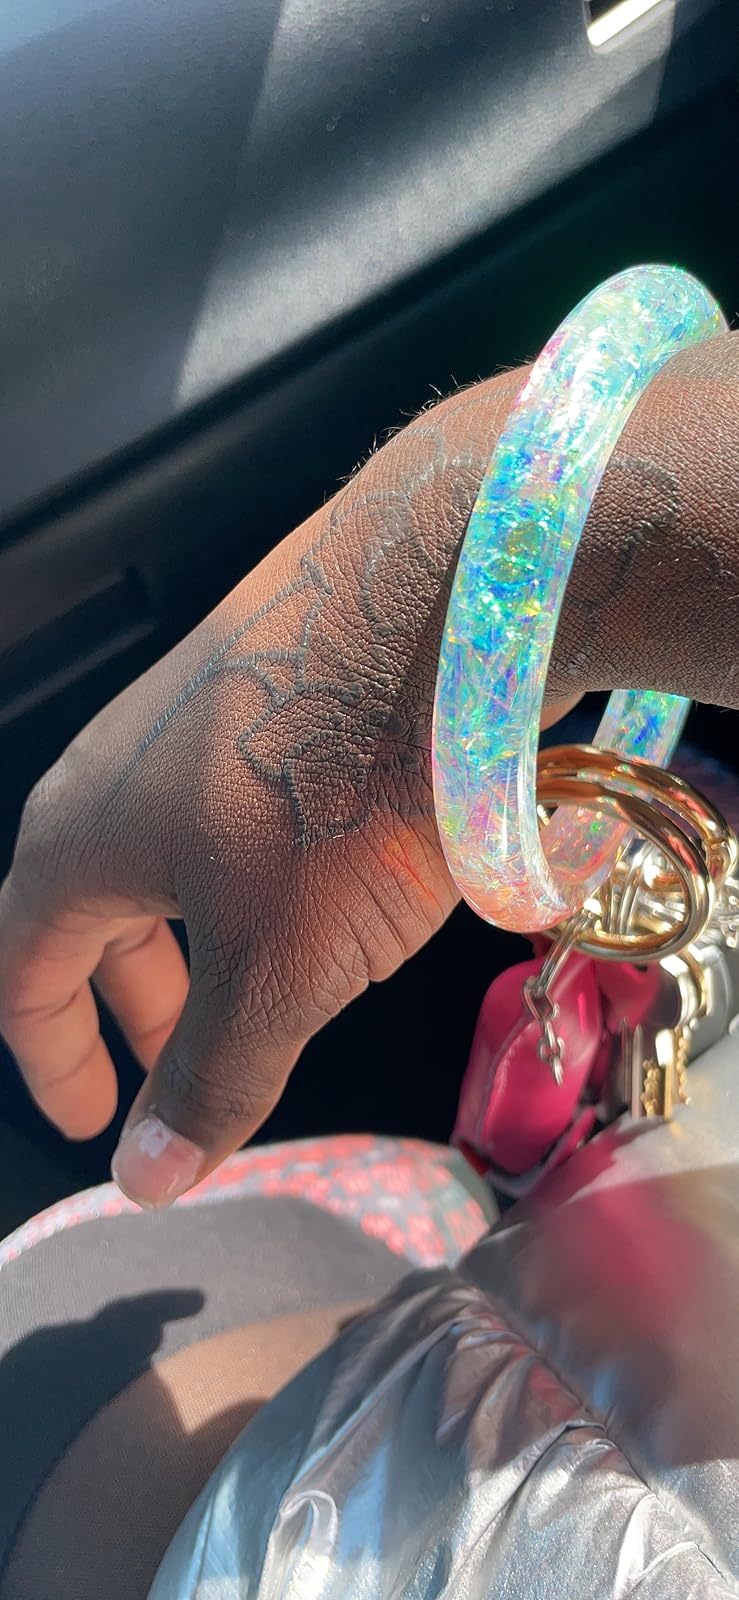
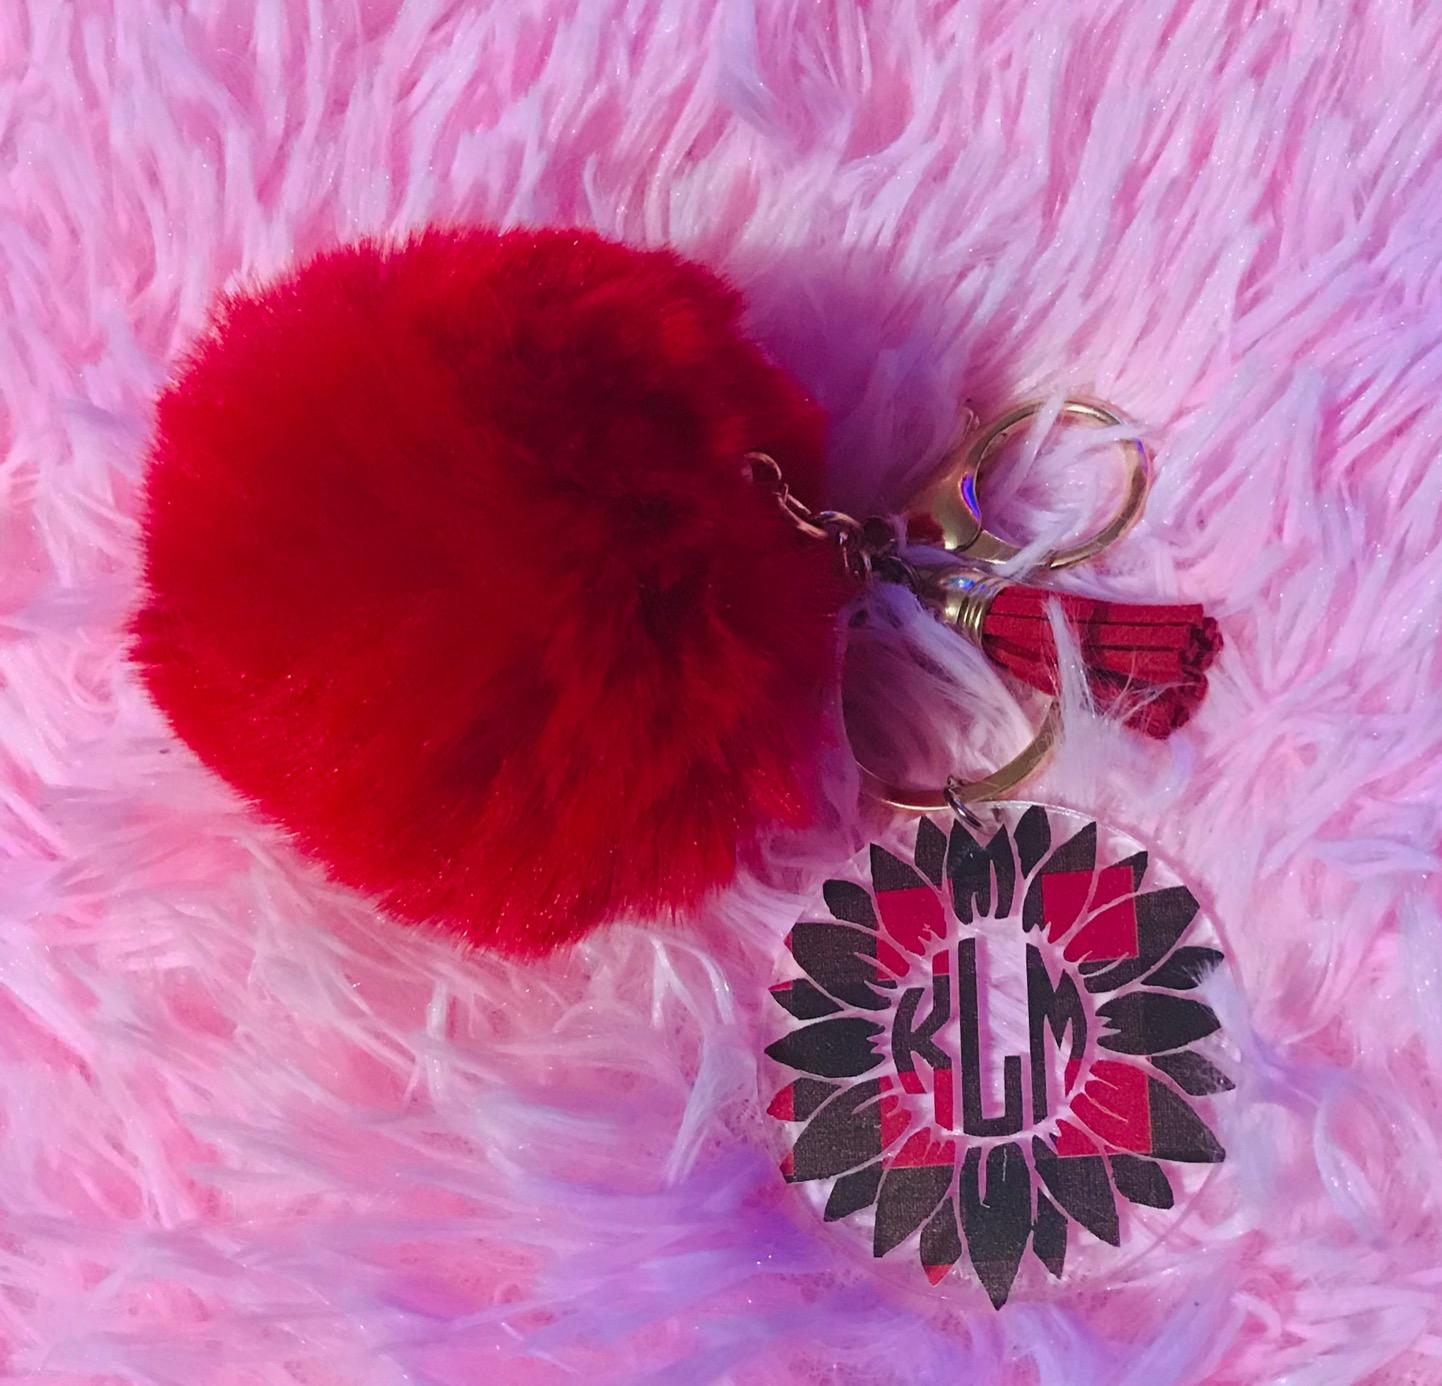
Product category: accessories_keychain
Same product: no